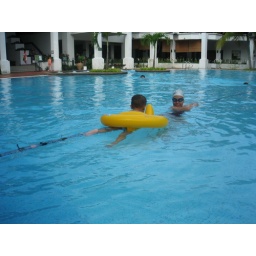
Renzo crossed the pool on his own by alternating his hands through the blue plastic divider